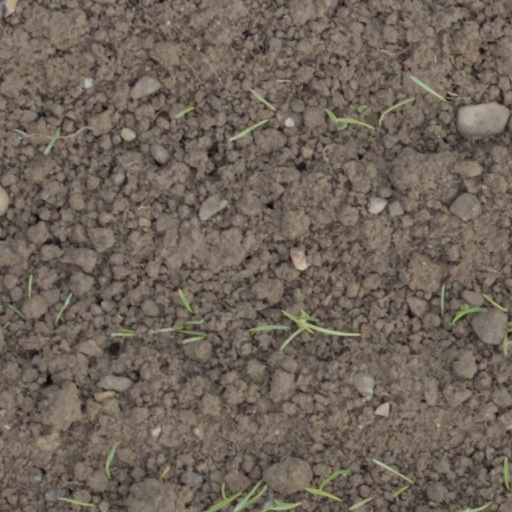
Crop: wheat